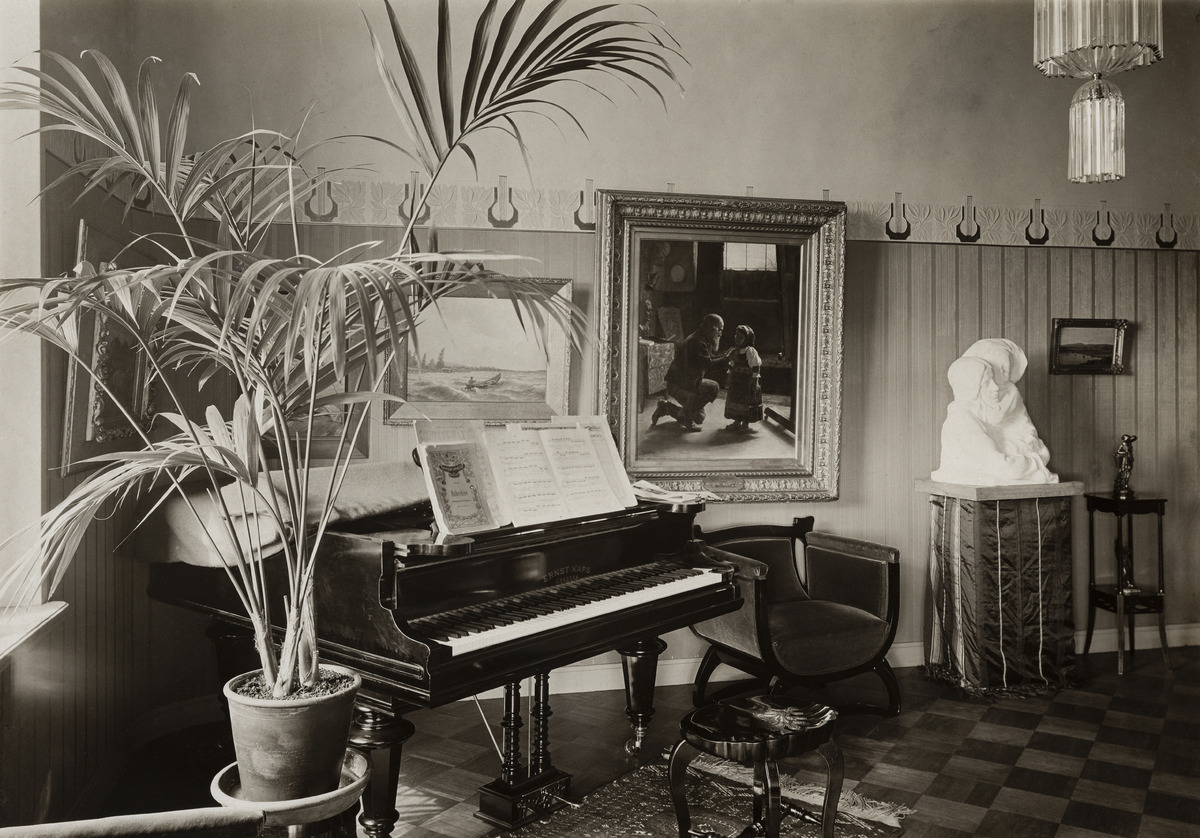
Villa Johanna, Laivurinkatu 23-25
sisällön kuvaus: Villa Johanna, Laivurinkatu 23-25. Alakerran musiikkihuone Laivurinkadun puolella. mustavalkoinen
Kuvaaja: Faltin, Artur, valokuvaaja
Ajankohta: kuvausaika 1910
Paikka: Suomi, Uusimaa, Helsinki, Ullanlinna Helsinki, Laivurinkatu 23-25. Huvilakuja 22
Aiheet: jugend, sisustus, huonekalut, tuolit, piano, kosketinsoittimet, taulut, valaisimet, veistokset, huonekasvit